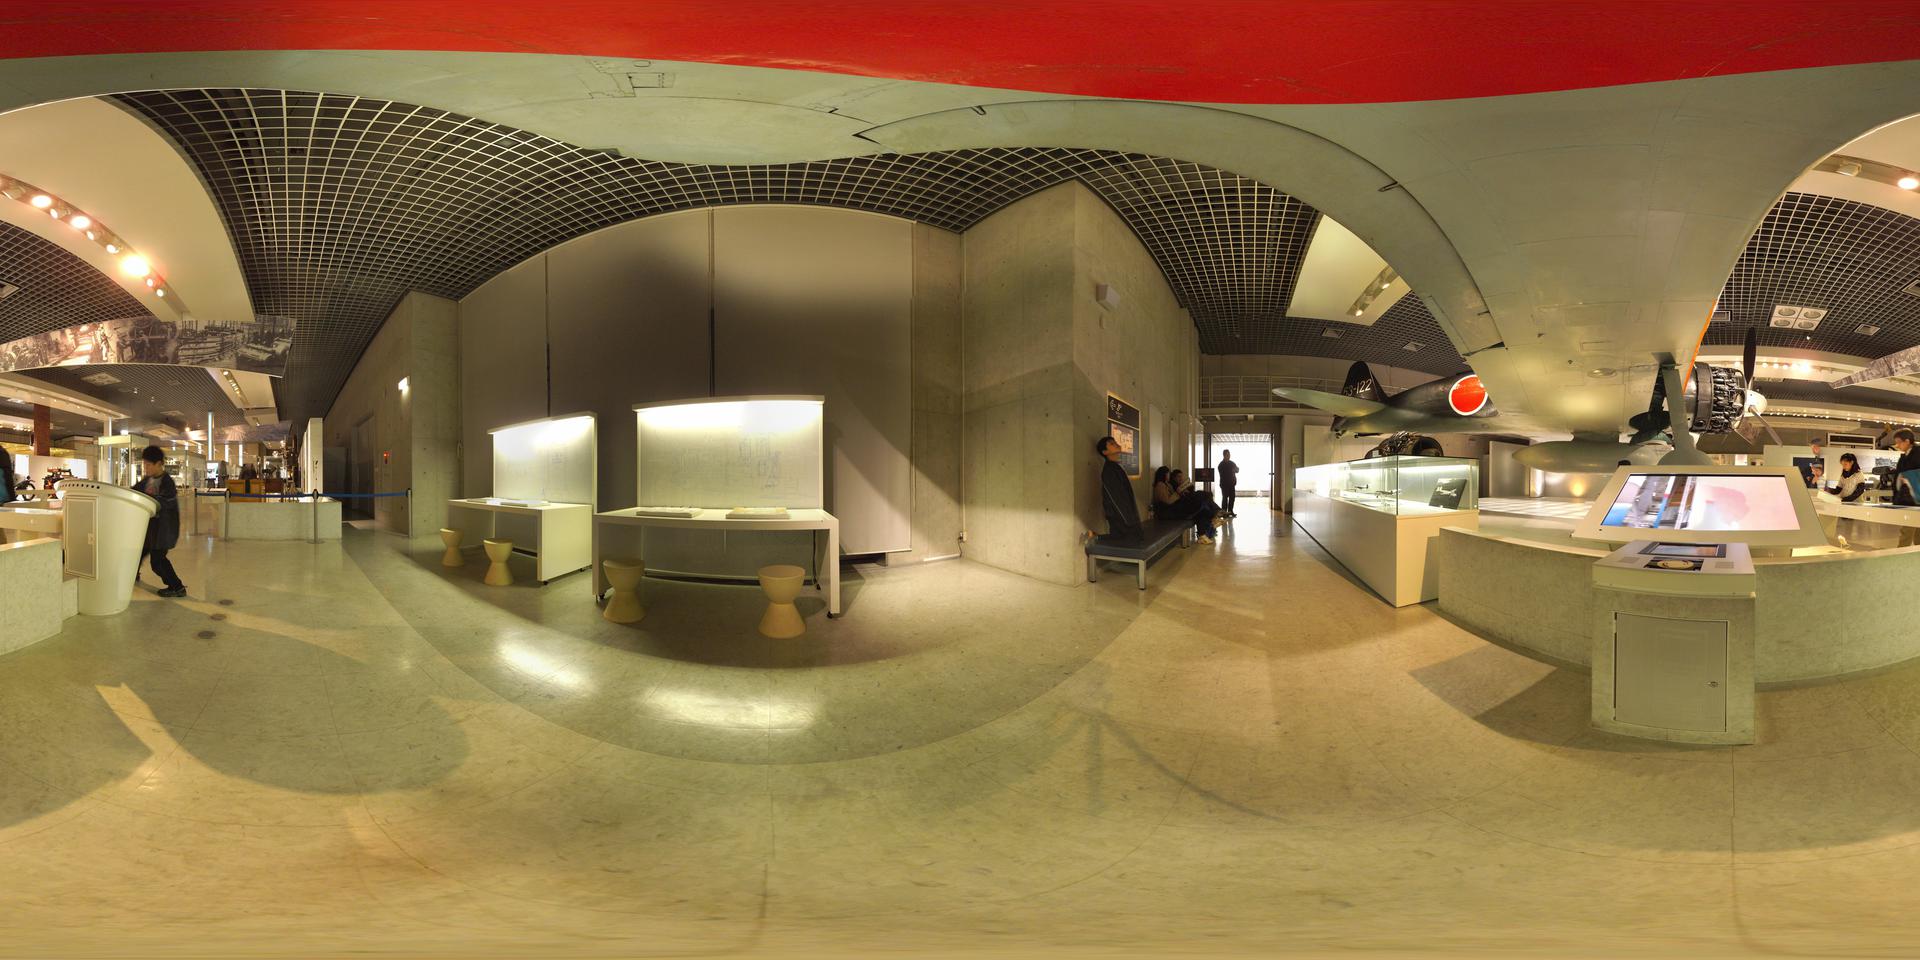
Referred object: The man standing at the door

Referred object: the red circular insignia on the airplane

Referred object: the bench opposite the illuminated display tables